Positive displacement meter

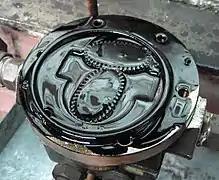
A positive displacement flowmeter of the oval gear type. Fluid forces the meshed gears to rotate; each rotation corresponds to a fixed volume of fluid. Counting the revolutions totalizes volume, and the rate is proportional to flow.

These devices consist of a chamber(s) that obstructs the media flow and a rotating or reciprocating mechanism that allows the passage of fixed-volume amounts. The number of parcels that pass through the chamber determines the media volume. The rate of revolution or reciprocation determines the flow rate. There are two basic types of positive displacement flow meters. Sensor-only systems or transducers are switch-like devices that provide electronic outputs for processors, controllers, or data acquisition systems.